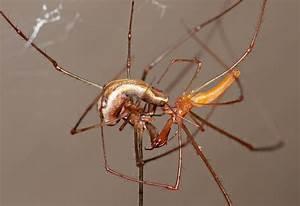
spider